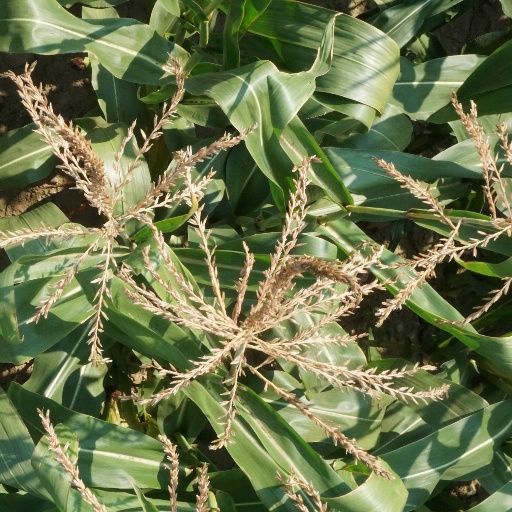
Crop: maize; corn